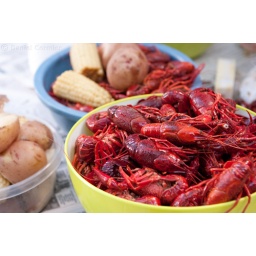
Freshly-cooked crayfish, potatoes and corn on the cob sit in bowls on a newspaper covered table.